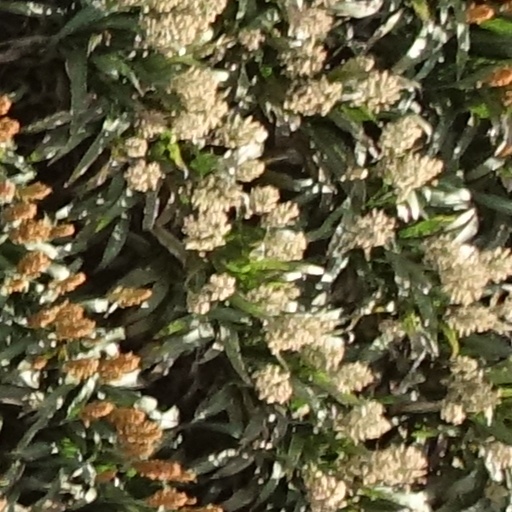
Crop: sorghum